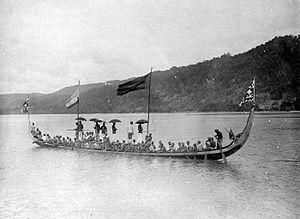
Les îles Kei, en indonésien Pulau-pulau Kei, aussi appelées îles Evav, forment un archipel d'Indonésie baigné par les mers d'Arafura et de Banda, situé dans le vaste ensemble insulaire des Moluques.